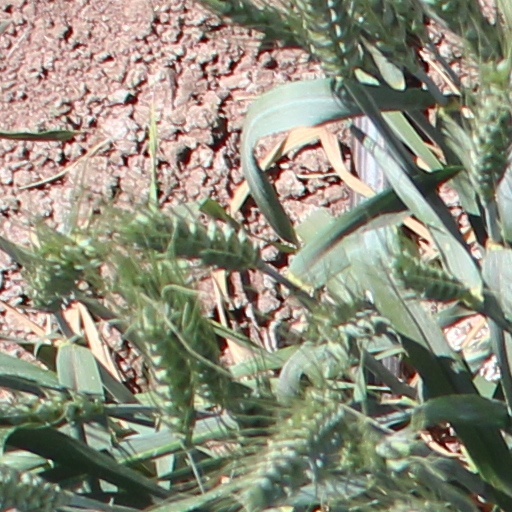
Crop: wheat